National Cycle Route 65

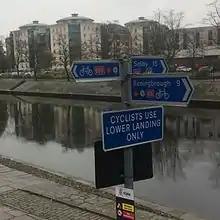
Way of the Roses signpost at the junction of routes 65 and 658 on the bank of the River Ouse in York

Route 65 is part of the Trans Pennine Trail (East) along with Route 62